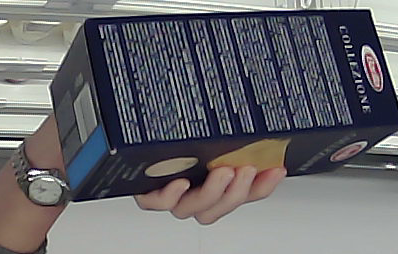
Product: barilla_lasagne